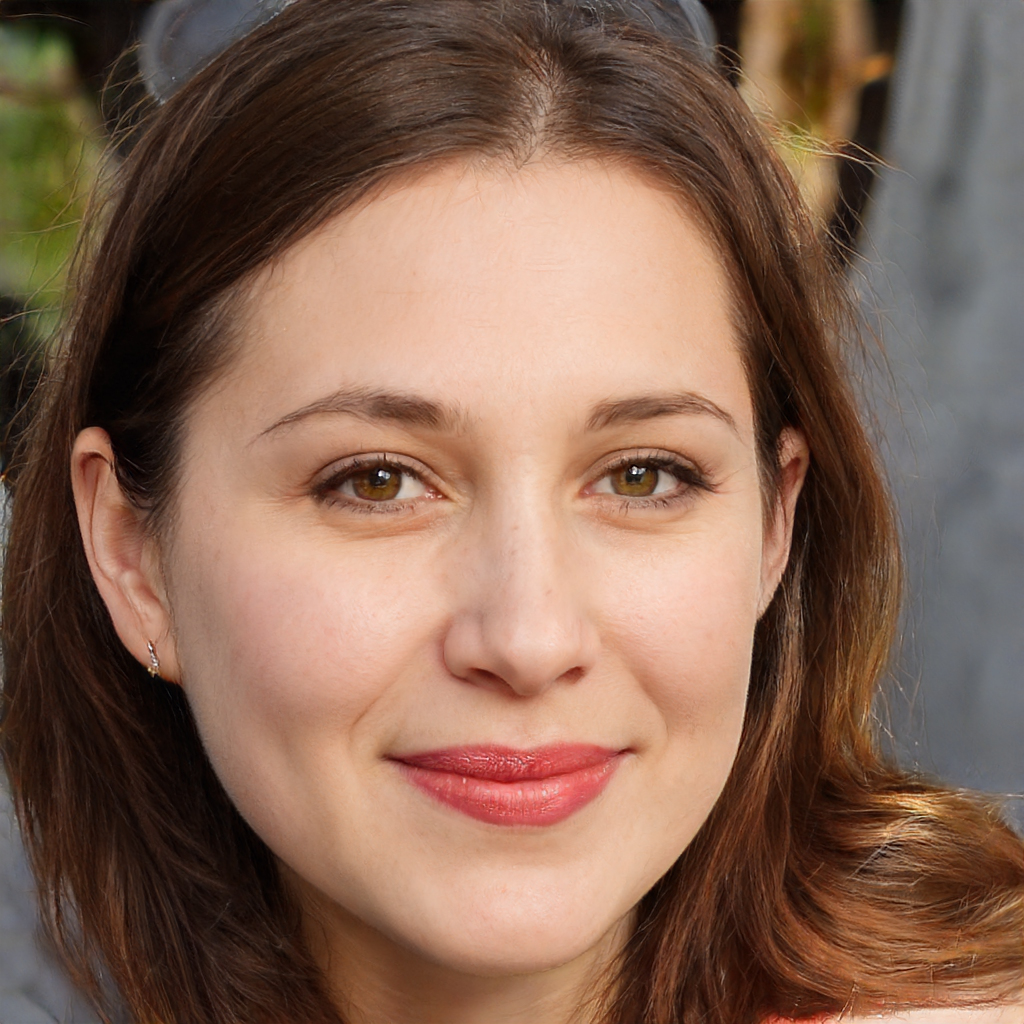
Label: No Watermark